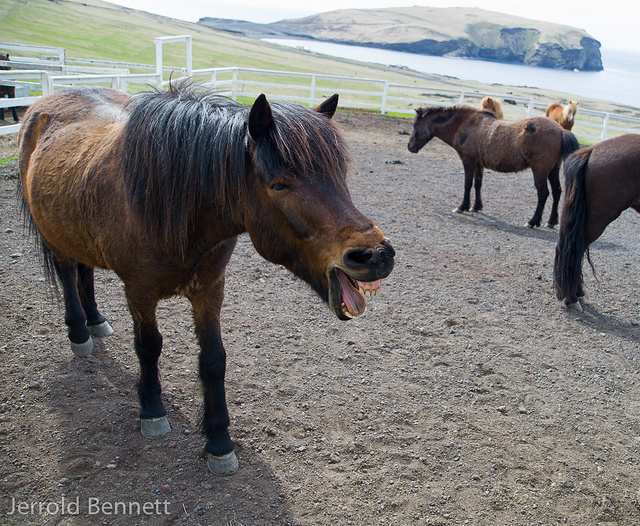
user: Given an image and a question. Answer the question in a short answer. Question: What type of breed is this? Short Answer:
assistant: pony